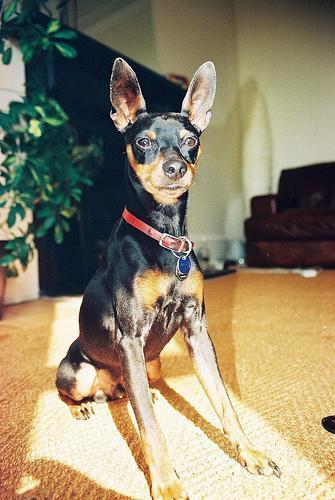
miniature_pinscher